Keppel Gate, Isle of Man

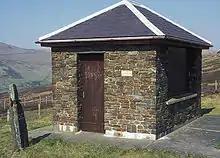
TT Race Marshal's Shelter at Keppel Gate with an old stone gate-post

The section of the A18 Snaefell Mountain Road from Keppel Gate to Park Llewellyn near the Gooseneck corner, Ramsey was built on former Crown Commons and Commoners allotments mountain grazing land. This land was purchased by the UK Crown following the sale of the feudal rights held by the former Lord of Mann, the 3rd Duke of Atholl after the Act of Revestment in 1765 and sale of remaining property and manorial rights passed on to his son John Murray, 4th Duke of Atholl for £417,144 in 1824.